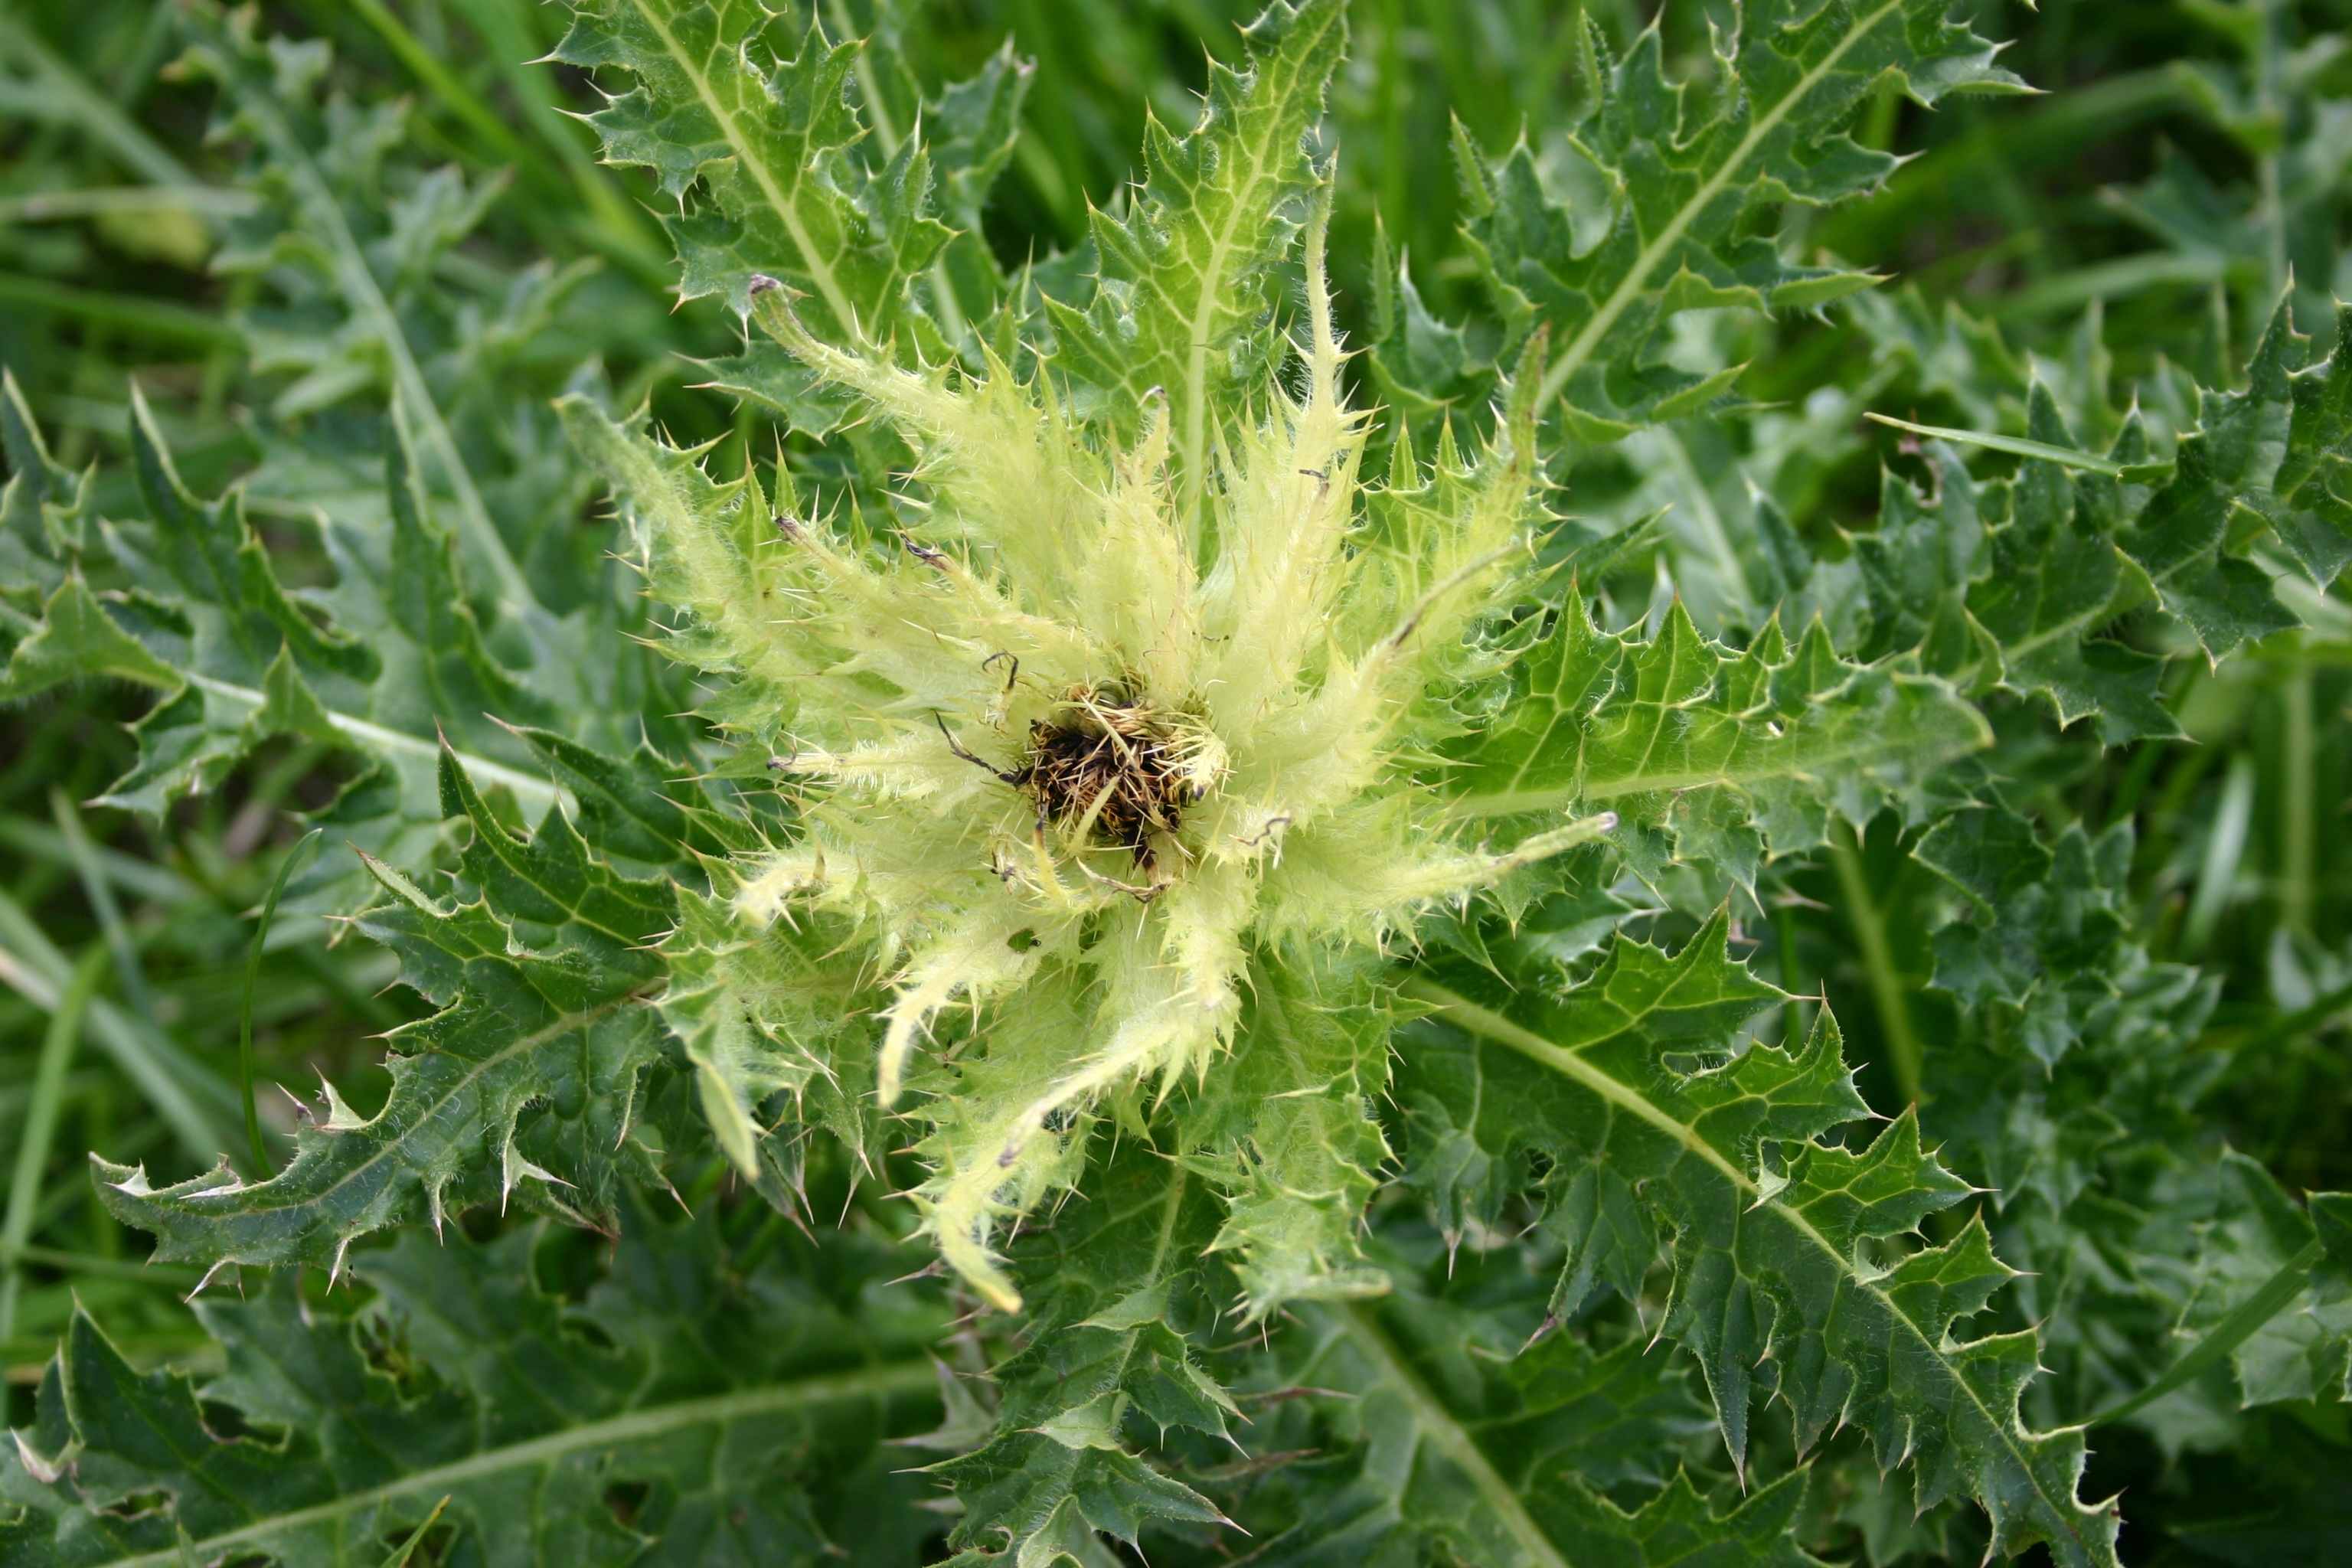
plant, flower, produce, flora, wildflower, thistle, flowering plant, daisy family, alpine flower, silybum, asterales, annual plant, land plant, sow thistles